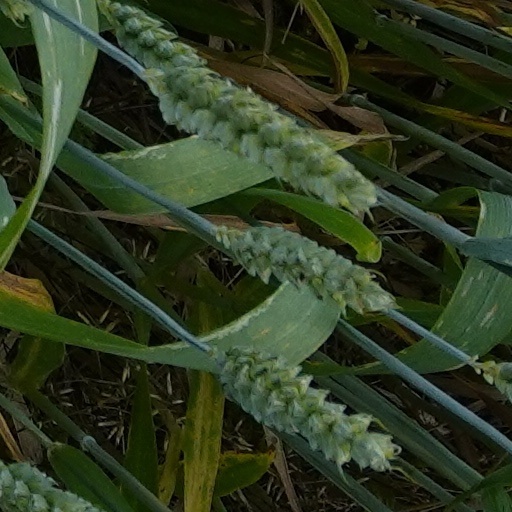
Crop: wheat